Trunk (luggage)

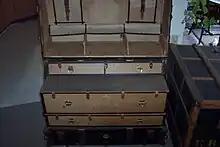
An example of a barrel-stave trunk

Hat trunks were square shaped trunks that were popular in the 1860s to the 1890s. Today, they are mostly called "half-trunks". They were smaller and easier to carry, and could hold up to six hats or bonnets. Most were flat tops, but some had domed lids (which were very elegant). This trunk style was popular with Victorian women, hence antique trunk labels often calling this type a "ladies' trunk". Hat trunks generally sell for more than any other average trunk style because they are smaller and are rather rare to find.